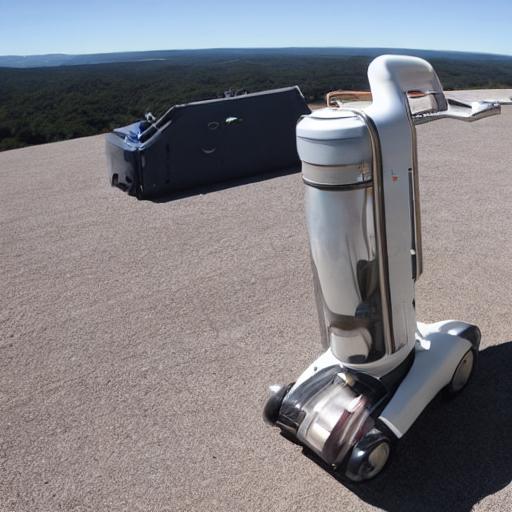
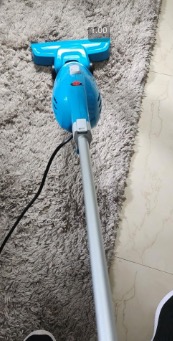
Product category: items_vacuum
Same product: no